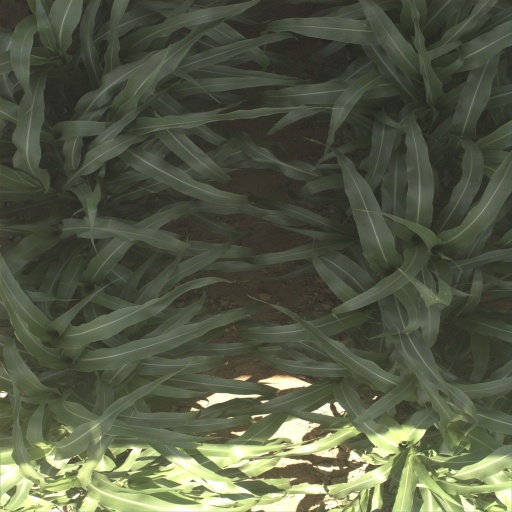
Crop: sorghum